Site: brandenburg
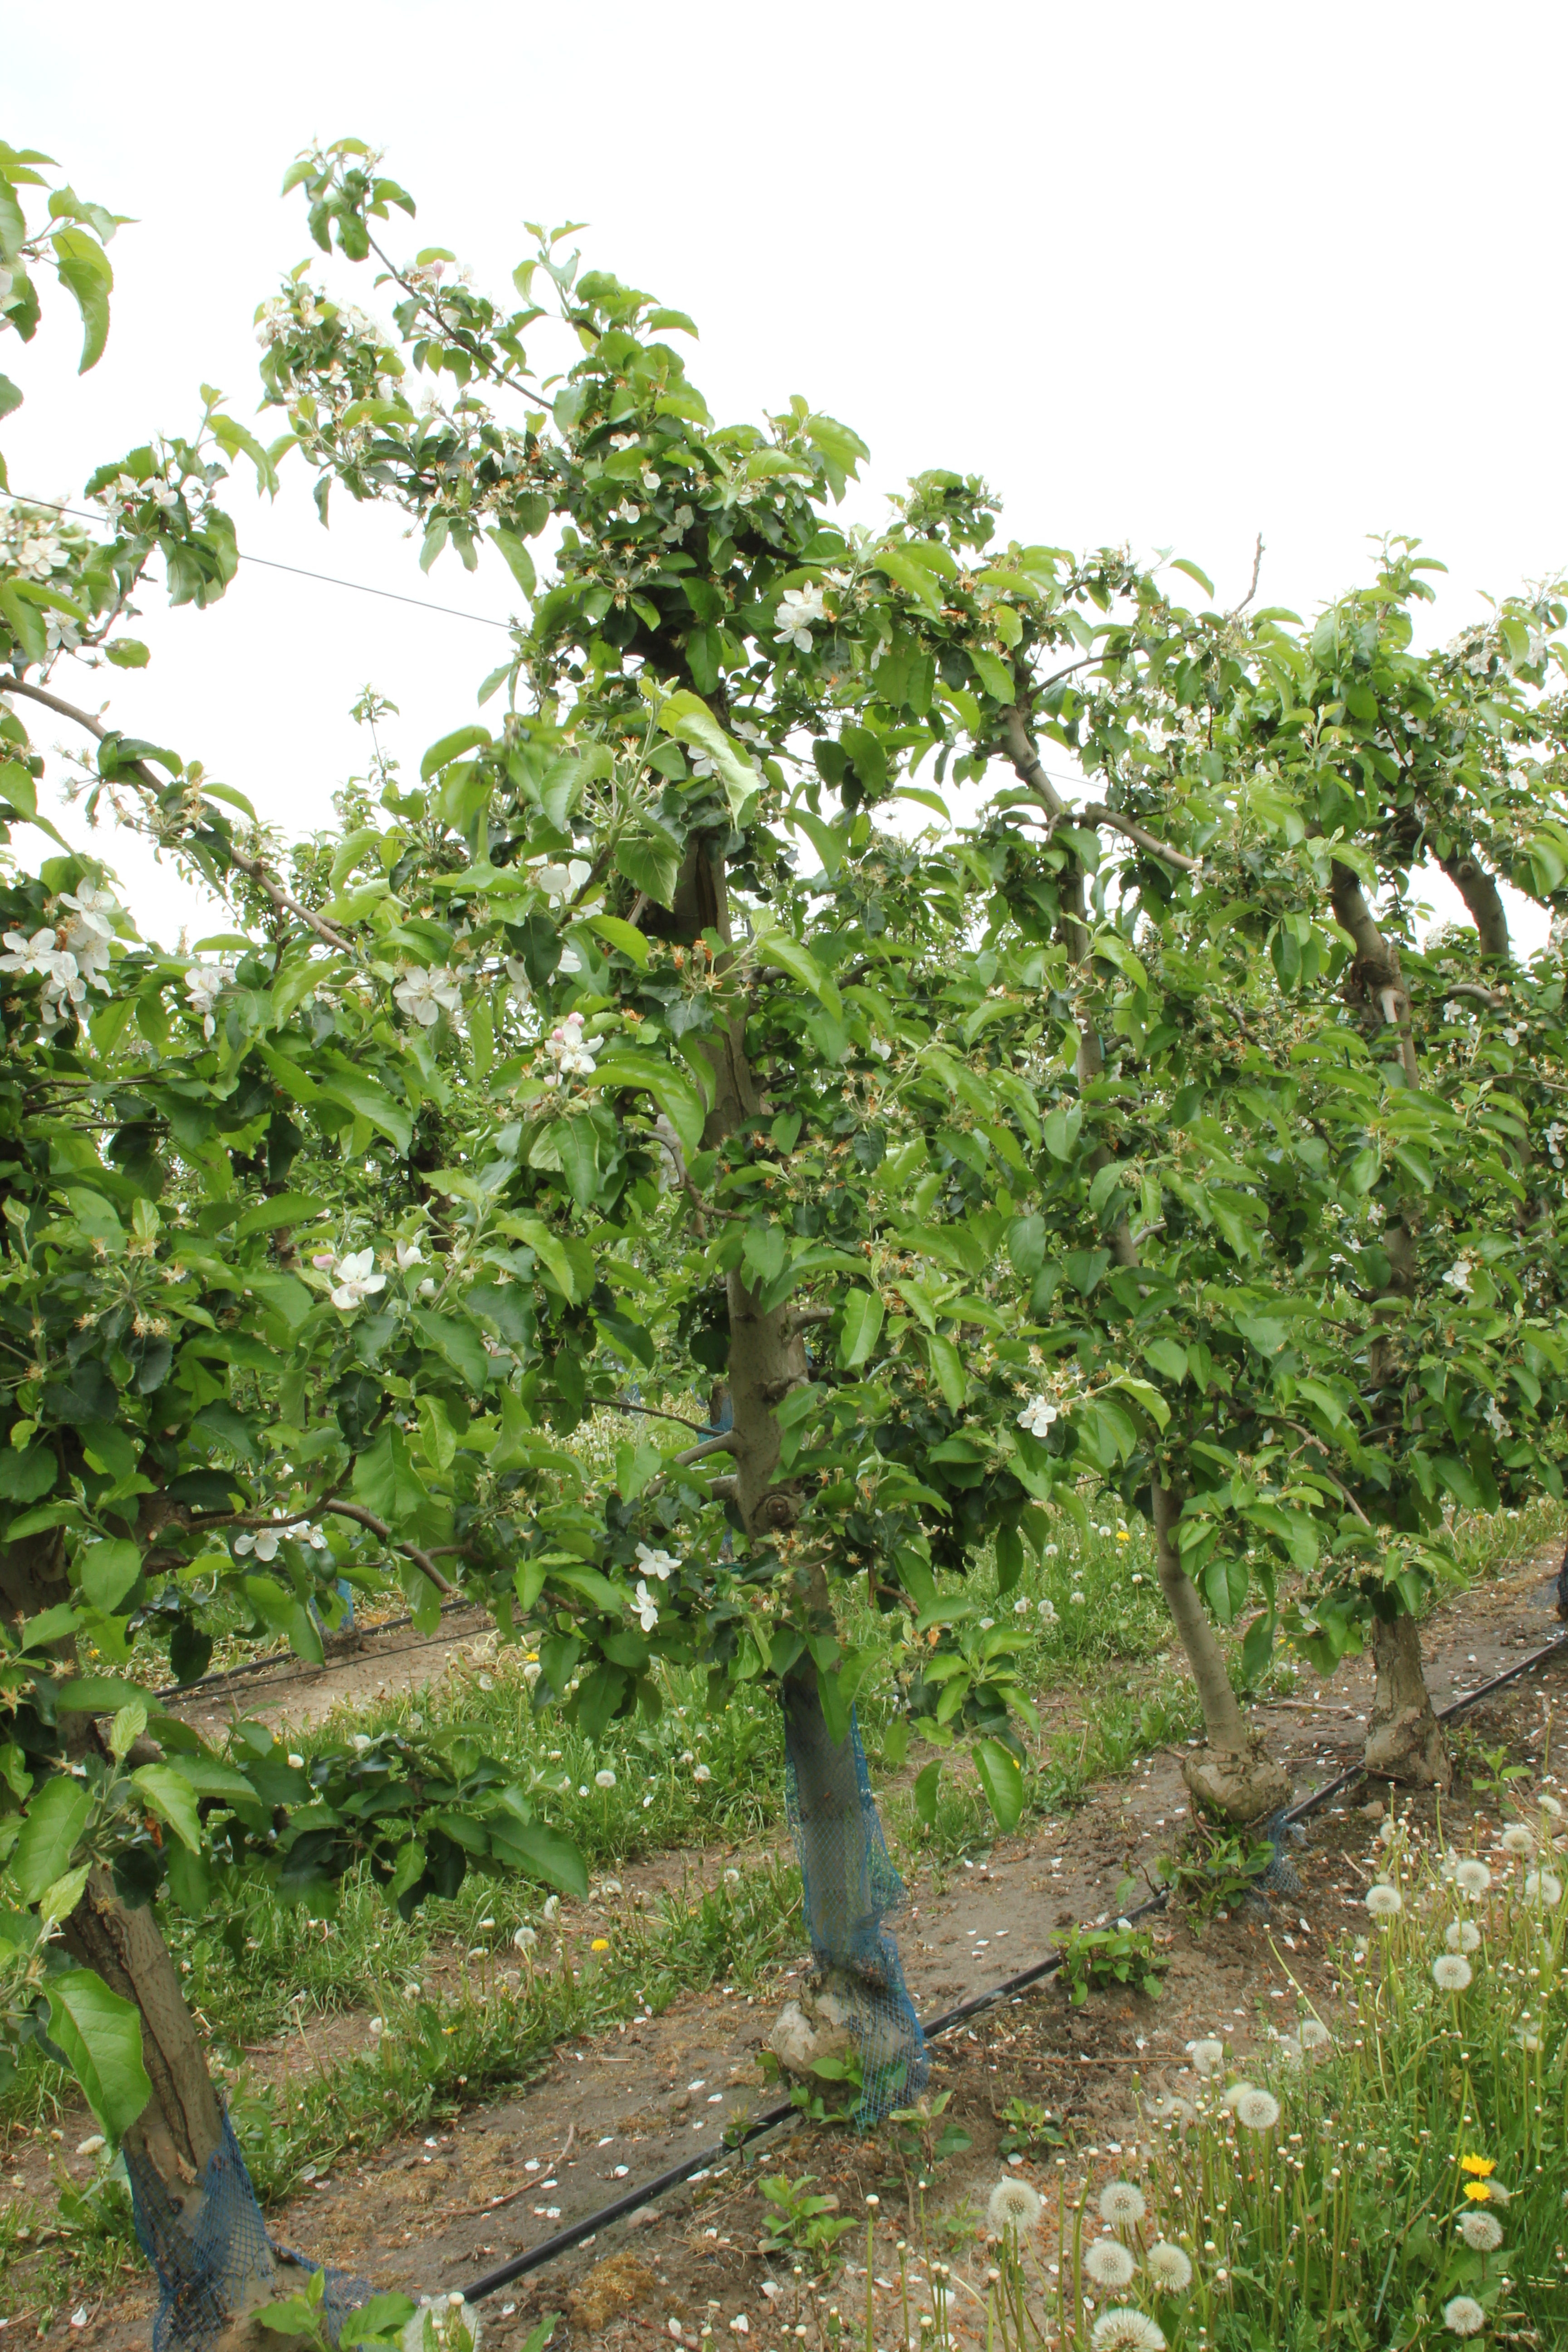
Growth stage (BBCH 67): Flowering